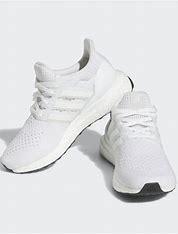
Brand: Adidas
Model: Ultraboost 1